Magic lantern

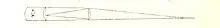
A sketch of the lantern configuration (without a slide) from Huygens' letter to Pierre Petit (11 December 1664)

The 1645 first edition of German Jesuit scholar Athanasius Kircher's book "Ars Magna Lucis et Umbrae" included a description of his invention, the "Steganographic Mirror": a primitive projection system with a focusing lens and text or pictures painted on a concave mirror reflecting sunlight, mostly intended for long-distance communication. Kircher saw limitations in the increase of size and diminished clarity over a long distance and expressed his hope that someone would find a method to improve on this.